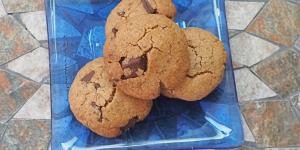
galletas de avena con chispas de chocolate